Nicolas Lombaerts

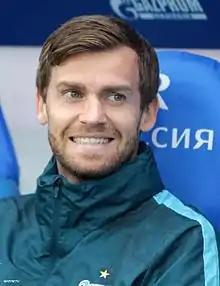
Lombaerts with Zenit in 2016

Nicolas Robert Christian Lombaerts (born 20 March 1985) is a Belgian professional football coach and a former centre-back.